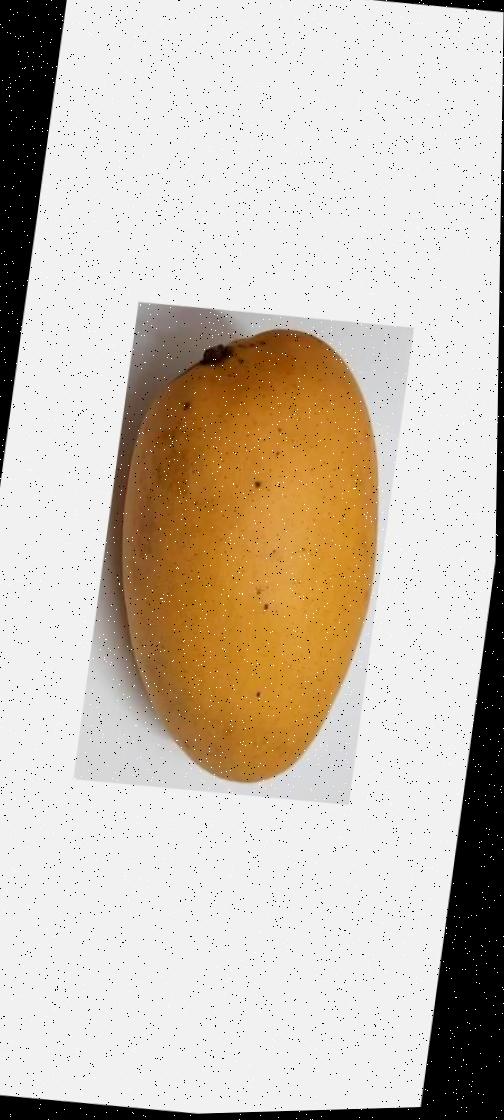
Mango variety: Katimon